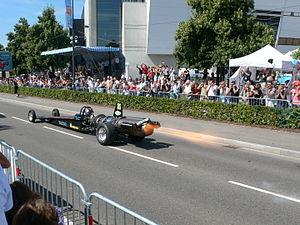
Dragster de Vincent Perrot au Festival Automobile de Mulhouse 2009
Le turboréacteur est un système de propulsion qui transforme le potentiel d'énergie chimique contenu dans un carburant, associé à un comburant qu'est l'air ambiant, en énergie cinétique permettant de générer une force de réaction en milieu élastique dans le sens opposé à l'éjection.